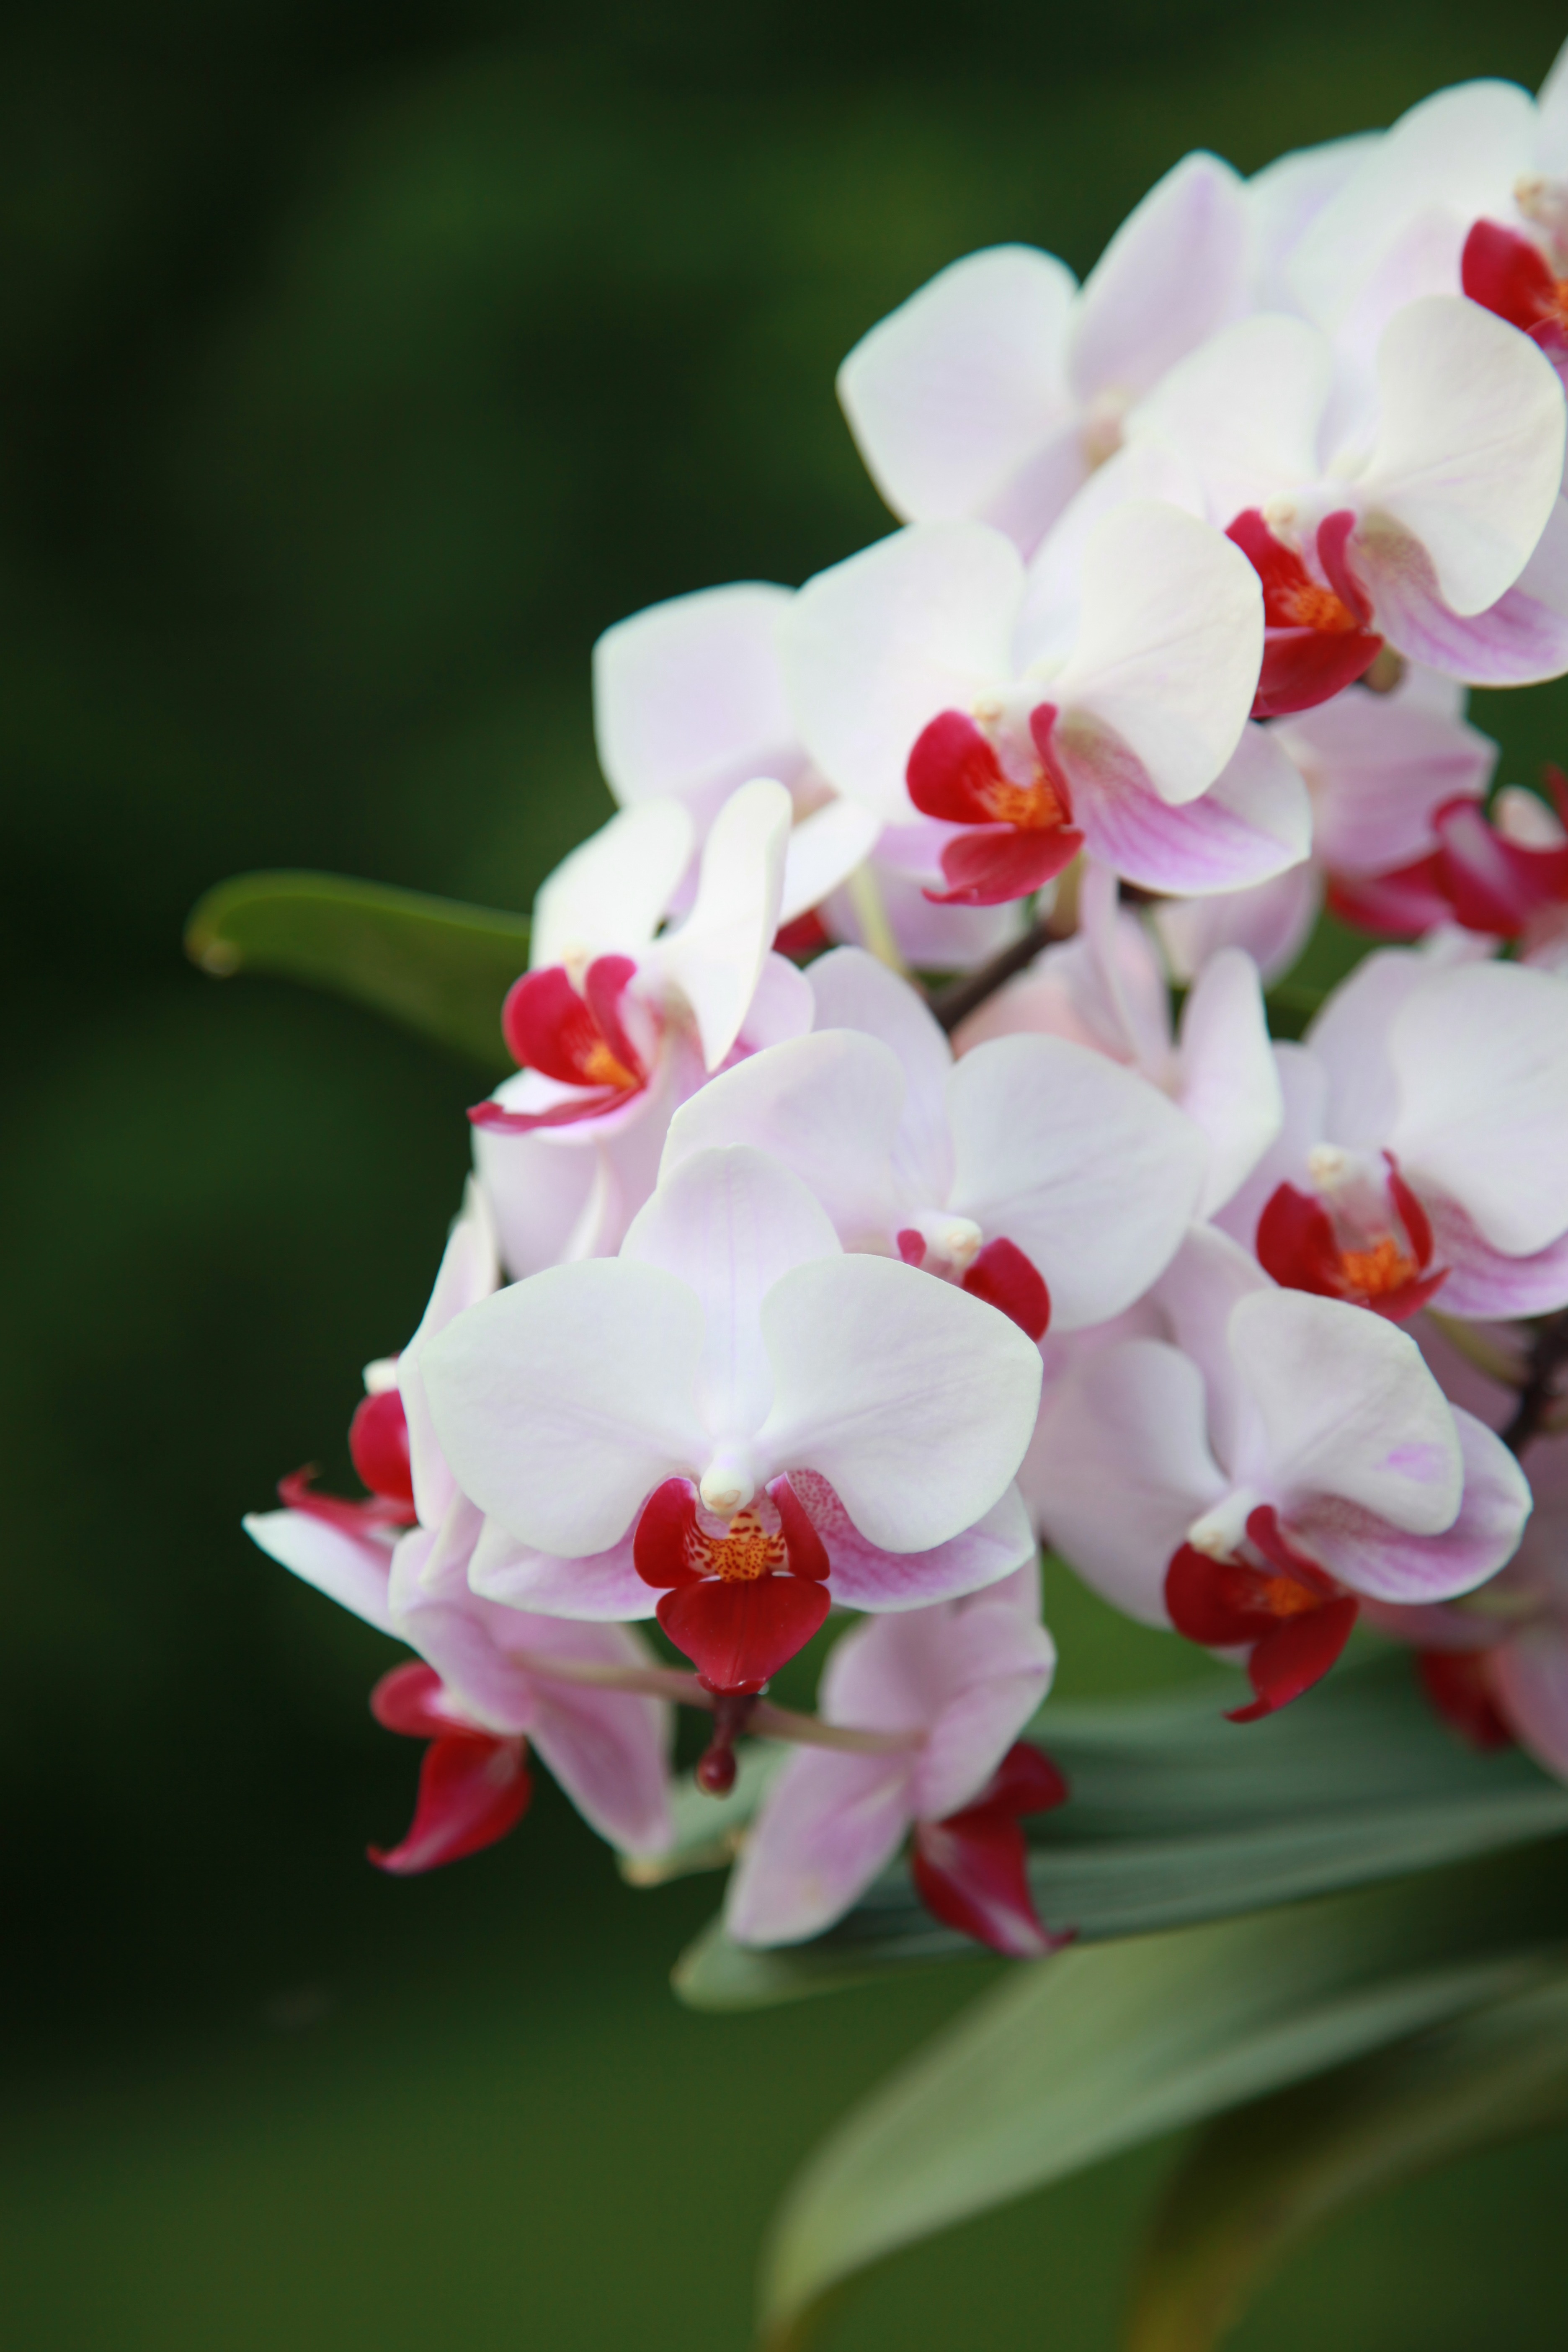
blossom, growth, plant, stem, flower, petal, bloom, floral, aroma, wild, environment, foliage, spring, tropical, biology, fresh, botany, chlorophyll, garden, flora, season, botanical, orchid, ecology, tropic, rainforest, bright, stamen, seasonal, elegant, ornamental, delicate, exotic, hawaiian, vibrant, bud, fragrant, elegance, ecosystem, fragrance, macro photography, bio, flowering plant, fragility, land plant, moth orchid